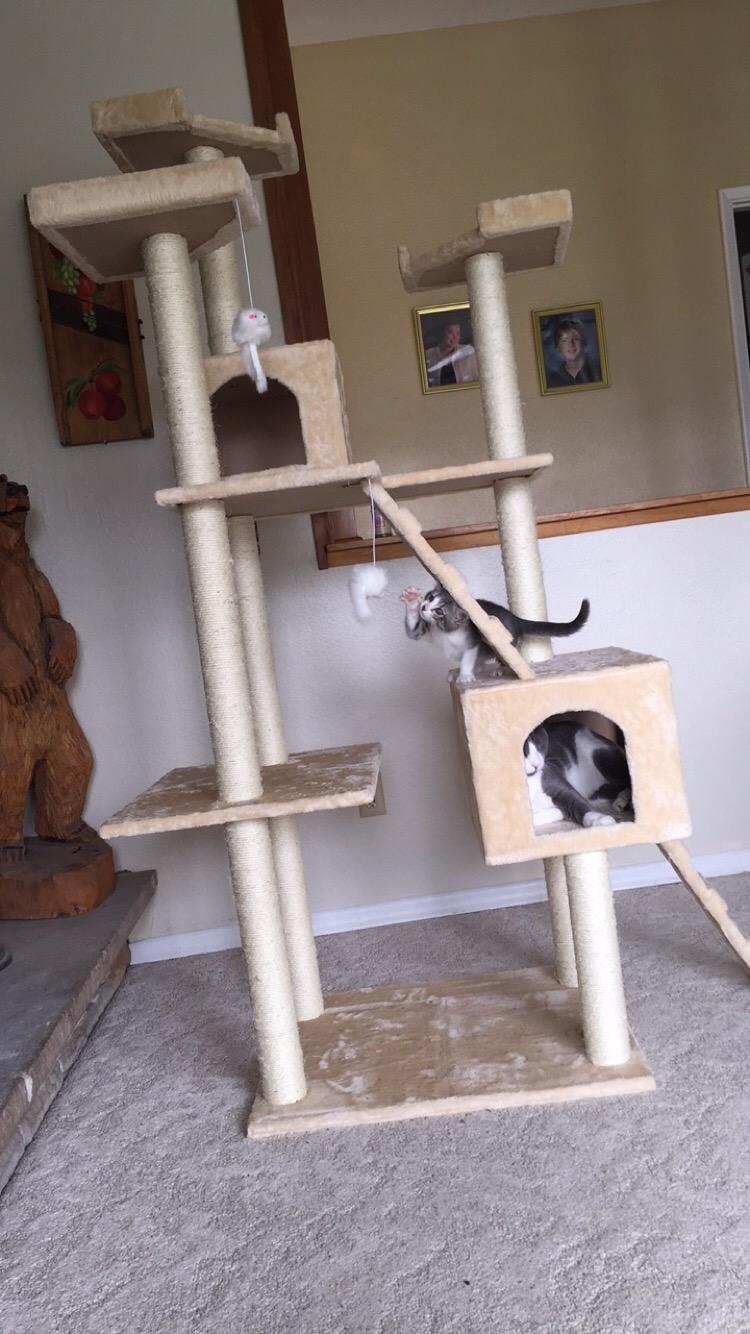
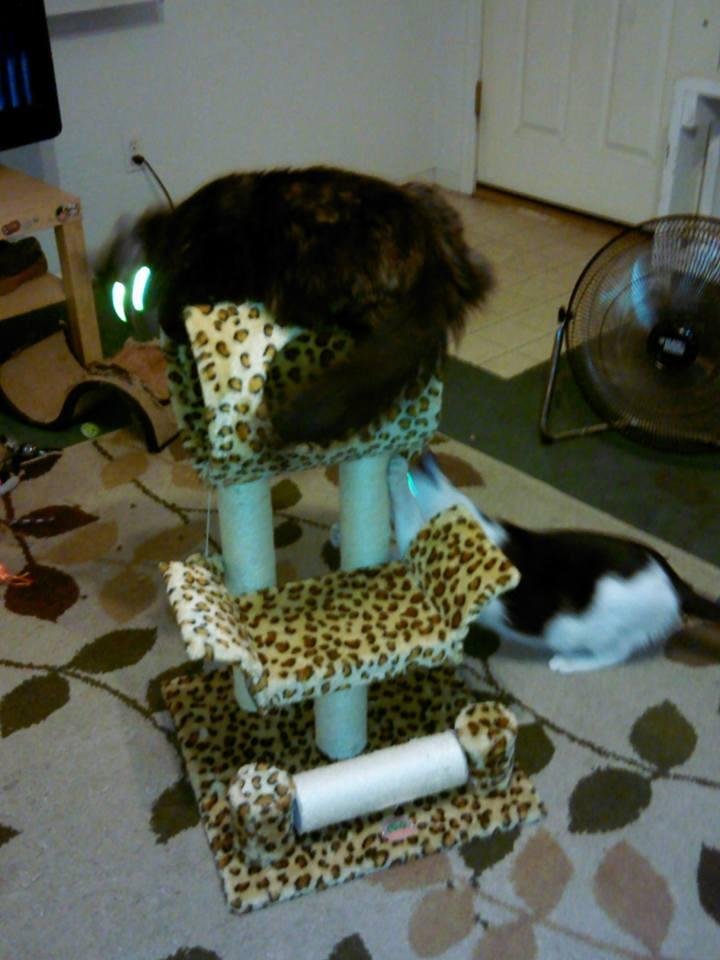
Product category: items_cat tree
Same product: no